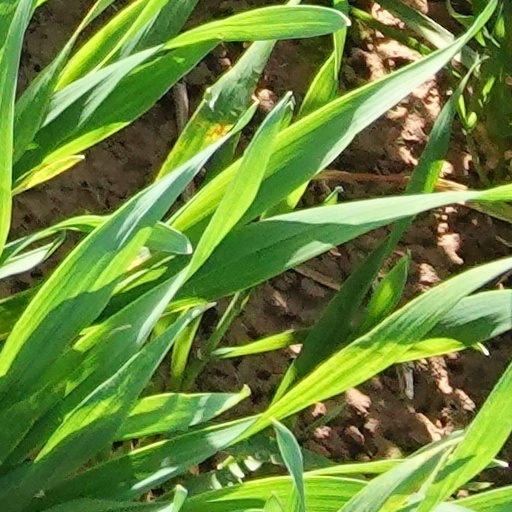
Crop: wheat